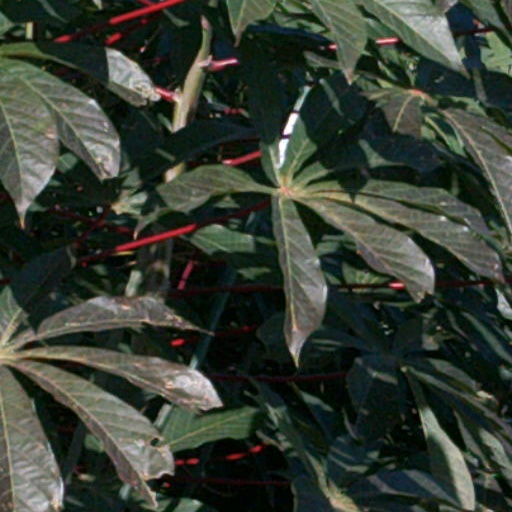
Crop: cassava